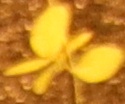
Label: Palmer Amaranth